Dashboard

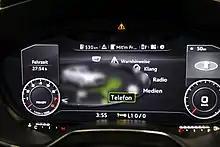
Multi Media Interface-Menu on Audi virtual cockpit, Audi TT Mk3

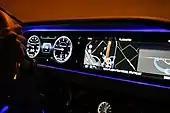
High resolution digital dashboard in Mercedes-Benz S-Class (W222) S63 AMG

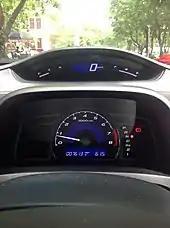
Digital speedometer in Honda Civic, 8th generation

In an automobile, an electronic instrument cluster, digital instrument panel or "digital dash" for short, is a set of instrumentation, including the speedometer, that is displayed with a digital readout rather than with the traditional analog gauges. Many refer to it either simply as a "digital speedometer" or a "digital instrument cluster."